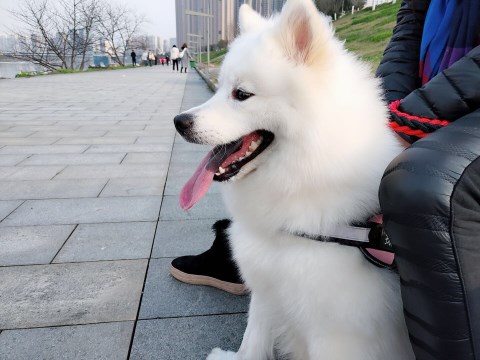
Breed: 2192-n000088-Samoyed